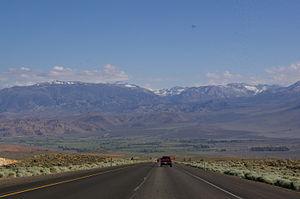
Les transports en Californie sont dynamiques et habituellement efficaces, fonctionnant quasiment à flux tendu pour garder un peu d'avance sur les besoins croissants en transport d'une population nombreuse, dans un État de près de 40 millions d'habitants connaissant une croissance démographique rapide et possédant des conditions géologiques et climatiques variées.